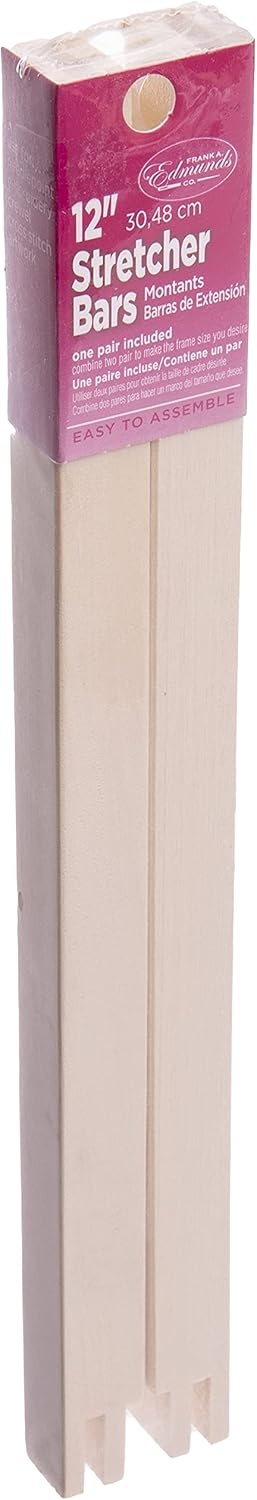
Edmonds Stretcher Bars (12 inch)
Edmonds Stretcher Bars (12 inch)
Brand: Edmonds
Category: Arts & Entertainment > Hobbies & Creative Arts > Arts & Crafts > Art & Crafting Tools > Frames, Hoops & Stretchers > Canvas Stretchers